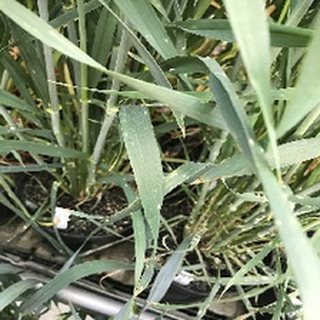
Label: wheat_mildew